Theodore Lambrinos

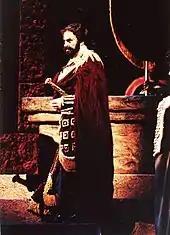
Lambrinos in "Nabucco"

Lambrinos sang over 60 major baritone roles in his career internationally and with the Metropolitan Opera in productions including "Stiffelio", "Rigoletto" and "Aida". He sang nearly 200 performances of "Rigoletto", "Nabucco", "Il trovatore", "Cavalleria rusticana" and "Pagliacci", "Aida" and "Tosca" with the European touring company Teatro Lirico d'Europa throughout Europe and the US. His performances took him from the Middle East to the Far East including Beijing, China; and he sang with Plácido Domingo, Renée Fleming and Franco Corelli. Rigoletto was one of his most popular roles. "Lambrinos sang the part of Rigoletto with the confidence of someone who has appeared in the role on the stage of the Met. He used the full range of his rich baritone voice to shape a convincing character performance, moving from bitter sarcasm in the court scenes, to the most tender love for his daughter, before his final fall into despair. Lambrinos was particularly effective in conveying the lightning-quick shifts of mood in his aria 'Pari siamo'." For Opera Tampa, he created the role of Carlo Tresca in the world premiere of Anton Coppola's "Sacco and Vanzetti".